Split Wide Open

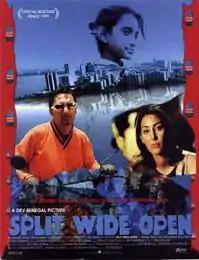
Promotional poster for "Split Wide Open"

Split Wide Open is a 1999 Indian film directed by Dev Benegal. It is his second feature film after "English, August" (1994). The film primarily deals with the Water conflicts in the slums of Bombay, and paedophilia, and also looks at the subversive sexuality in modern India and how the notions of morality are challenged when sex and poverty collide. The film came under harsh criticism when released in India and has been one of the most controversial Indian films.